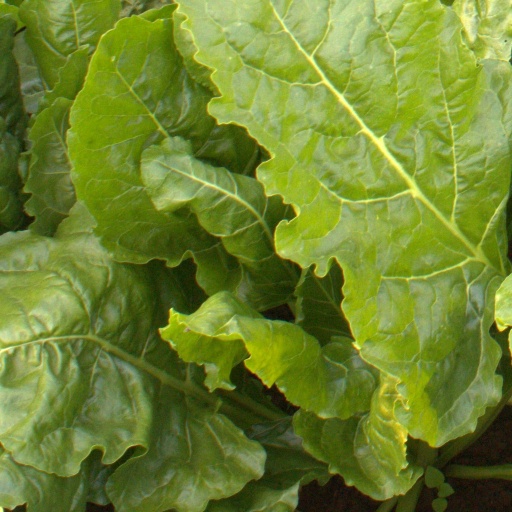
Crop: sugar beet